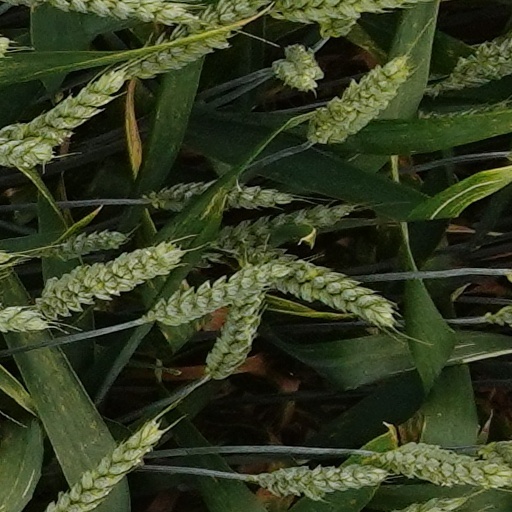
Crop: wheat